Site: brandenburg
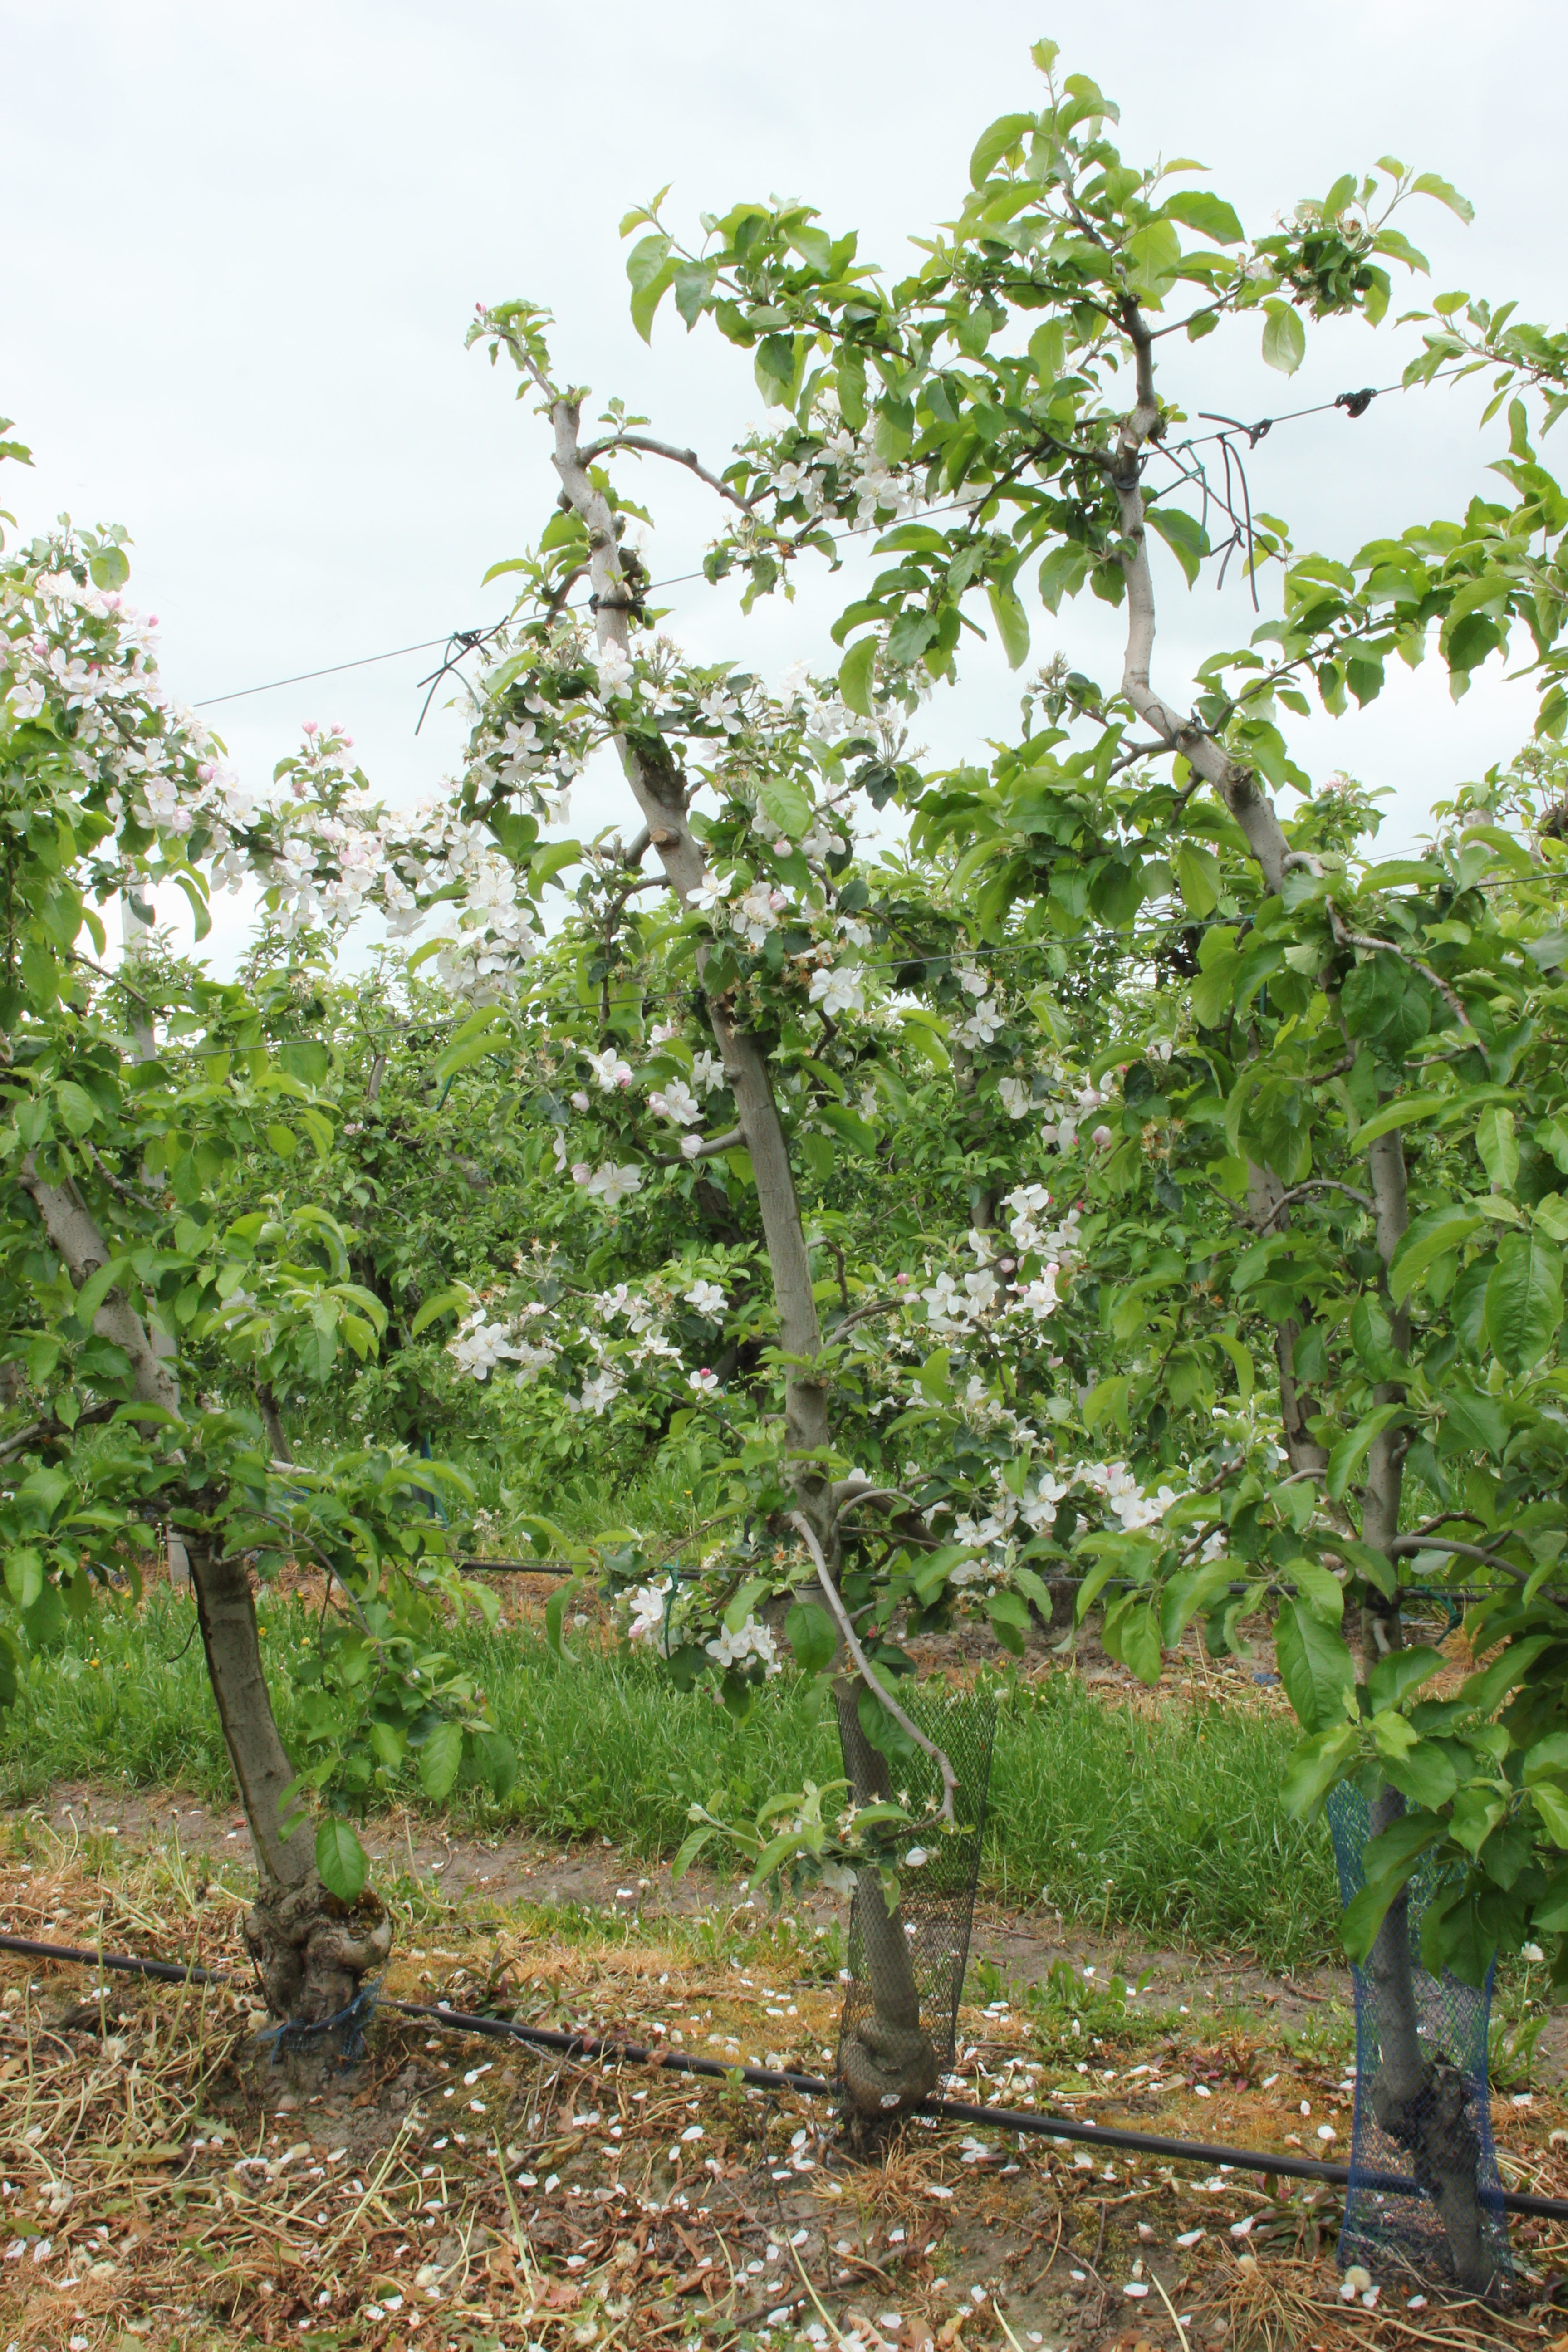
Growth stage (BBCH 67): Flowering